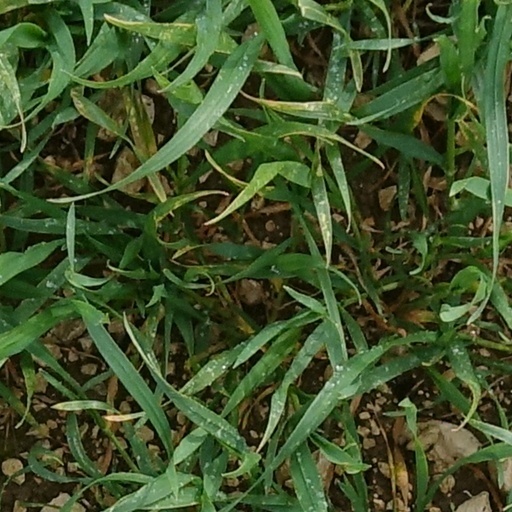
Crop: wheat